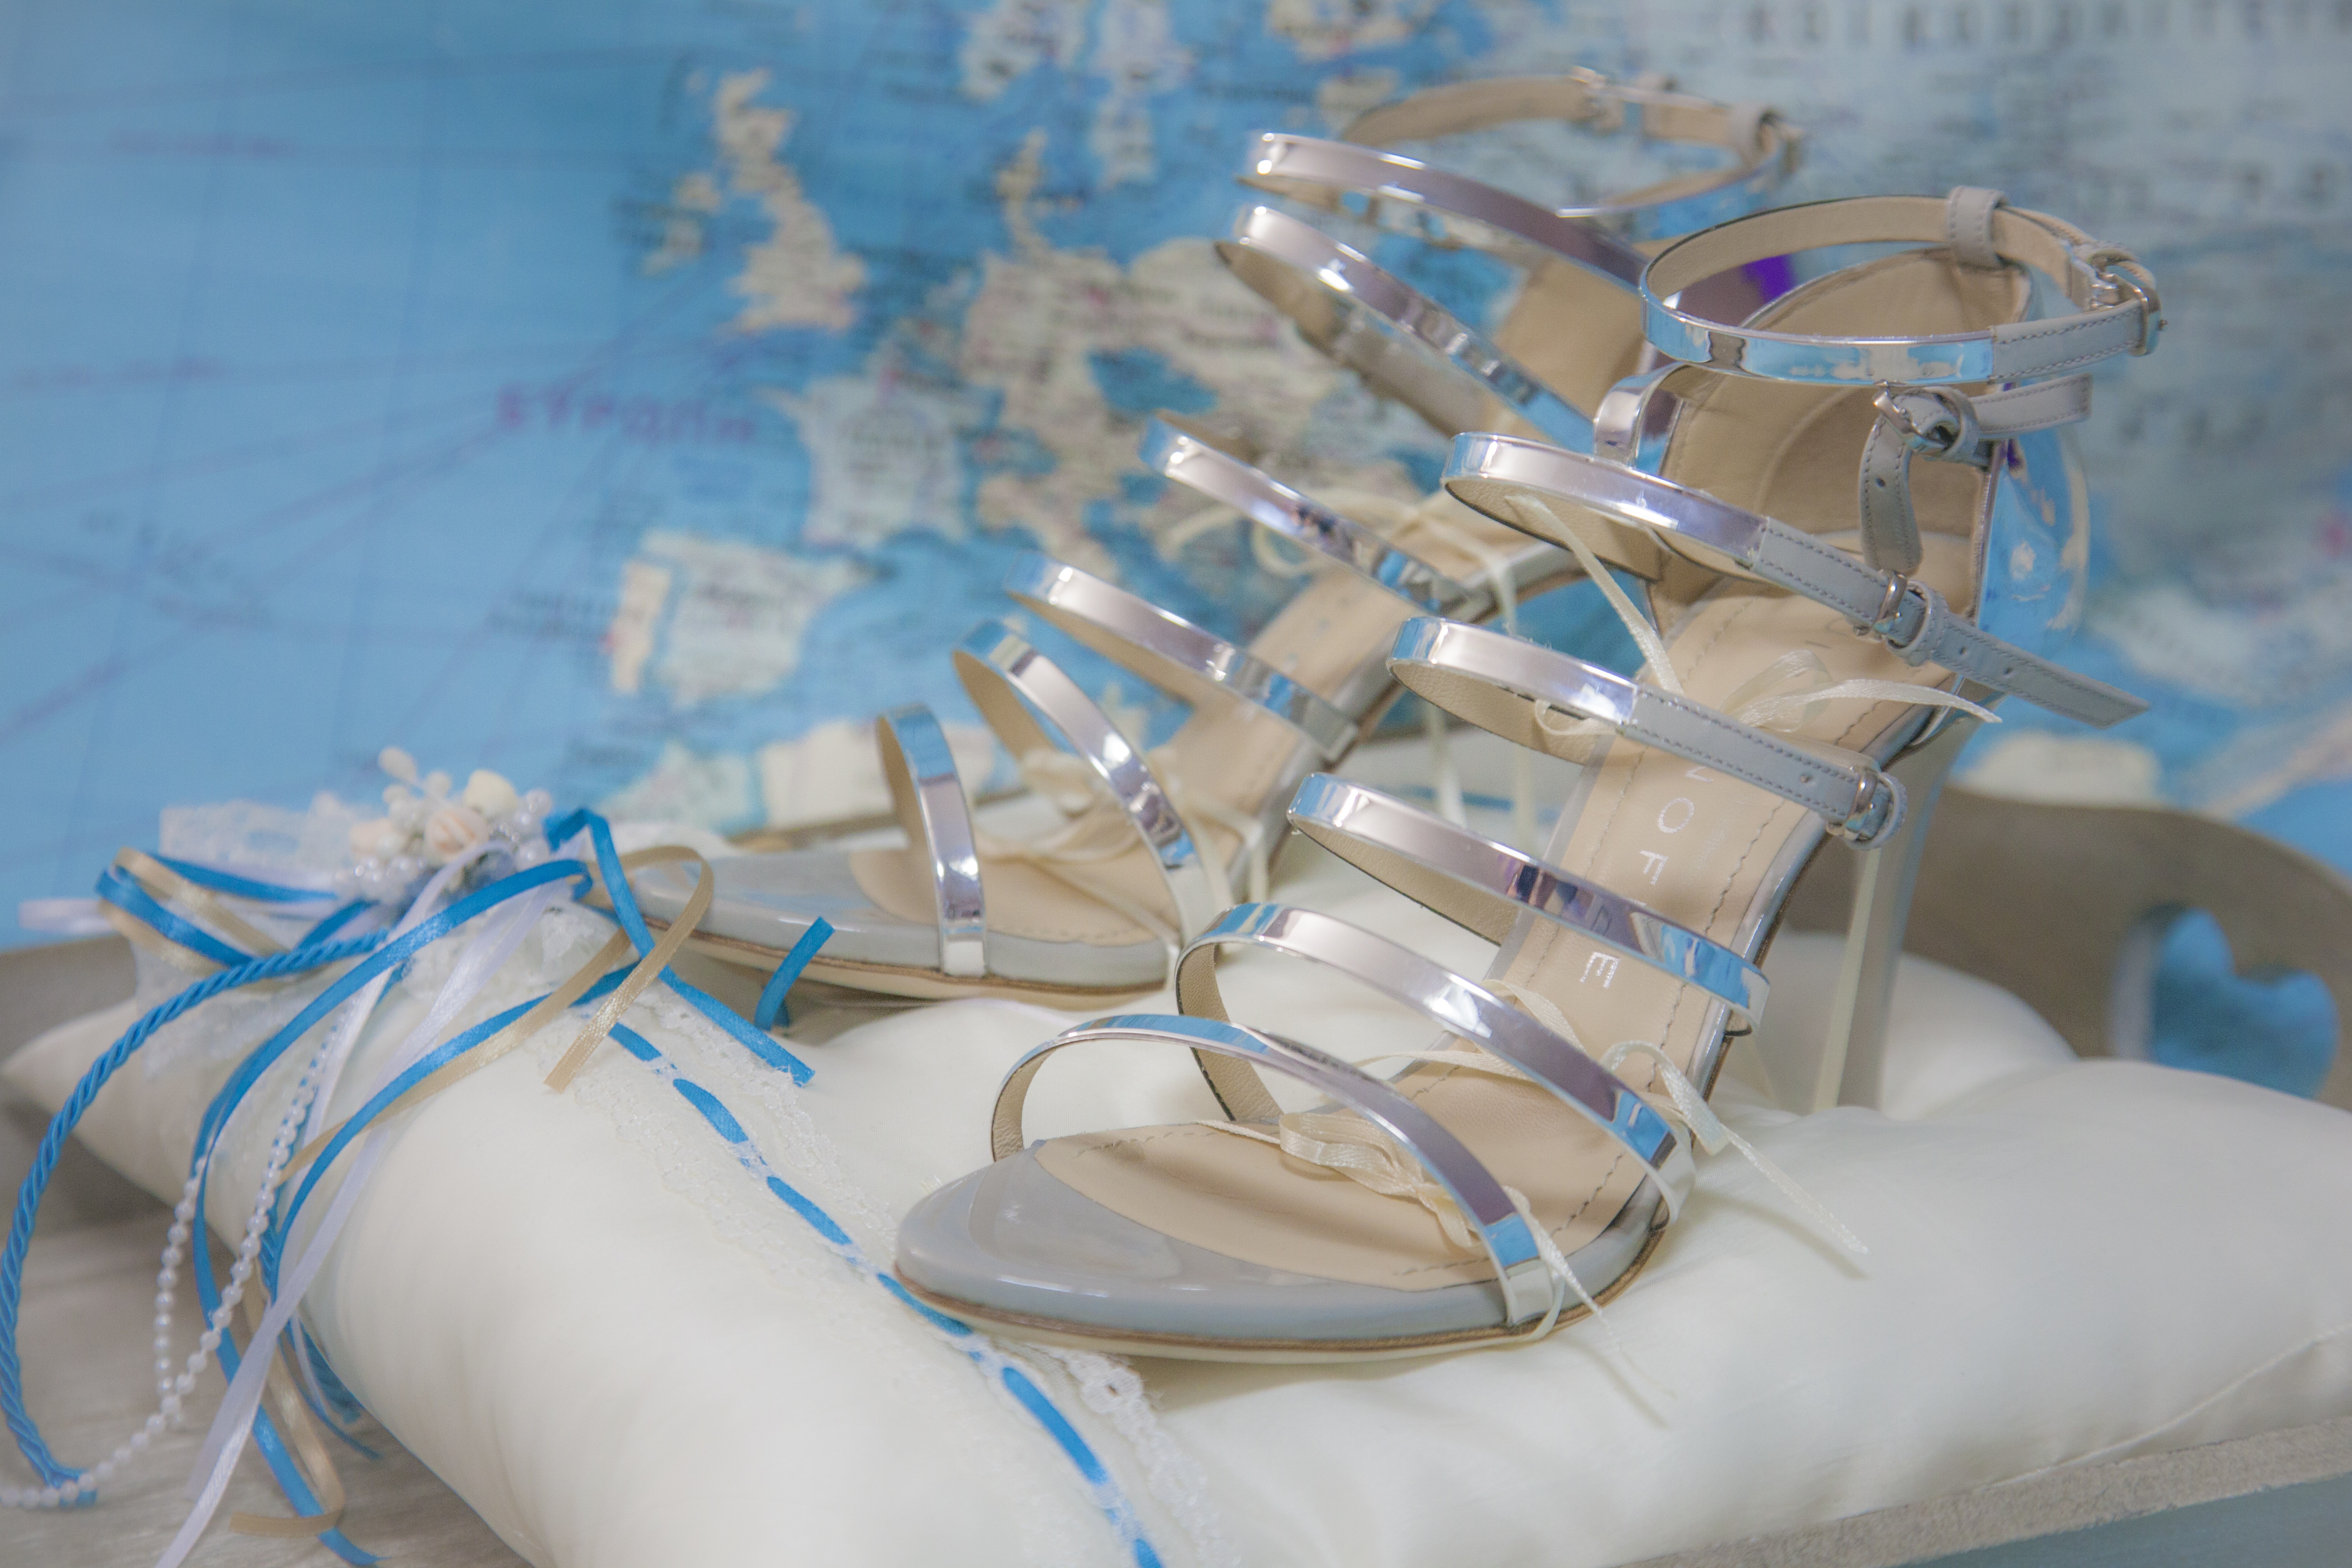
shoe, woman, decoration, blue, bride, marriage, shoes, sandals, glasses, footwear, heels, fine, disc, whites, wedding dresses